Tourism in Ecuador

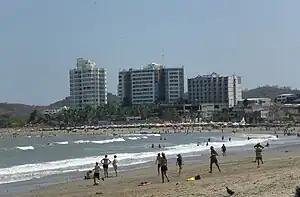
View of the beach town

Salinas it is a city of Province of Santa Elena. It is the cantonal head of Salinas Canton. It has a population of 34 719 inhabitants and its urban area is divided in 4 parishes. It is located at the western end of the province and the mainland of the country; part of the urban area of sprig of Santa Elena, along with La Libertad, Santa Helena, José Luis Tamayo and Ballenita.